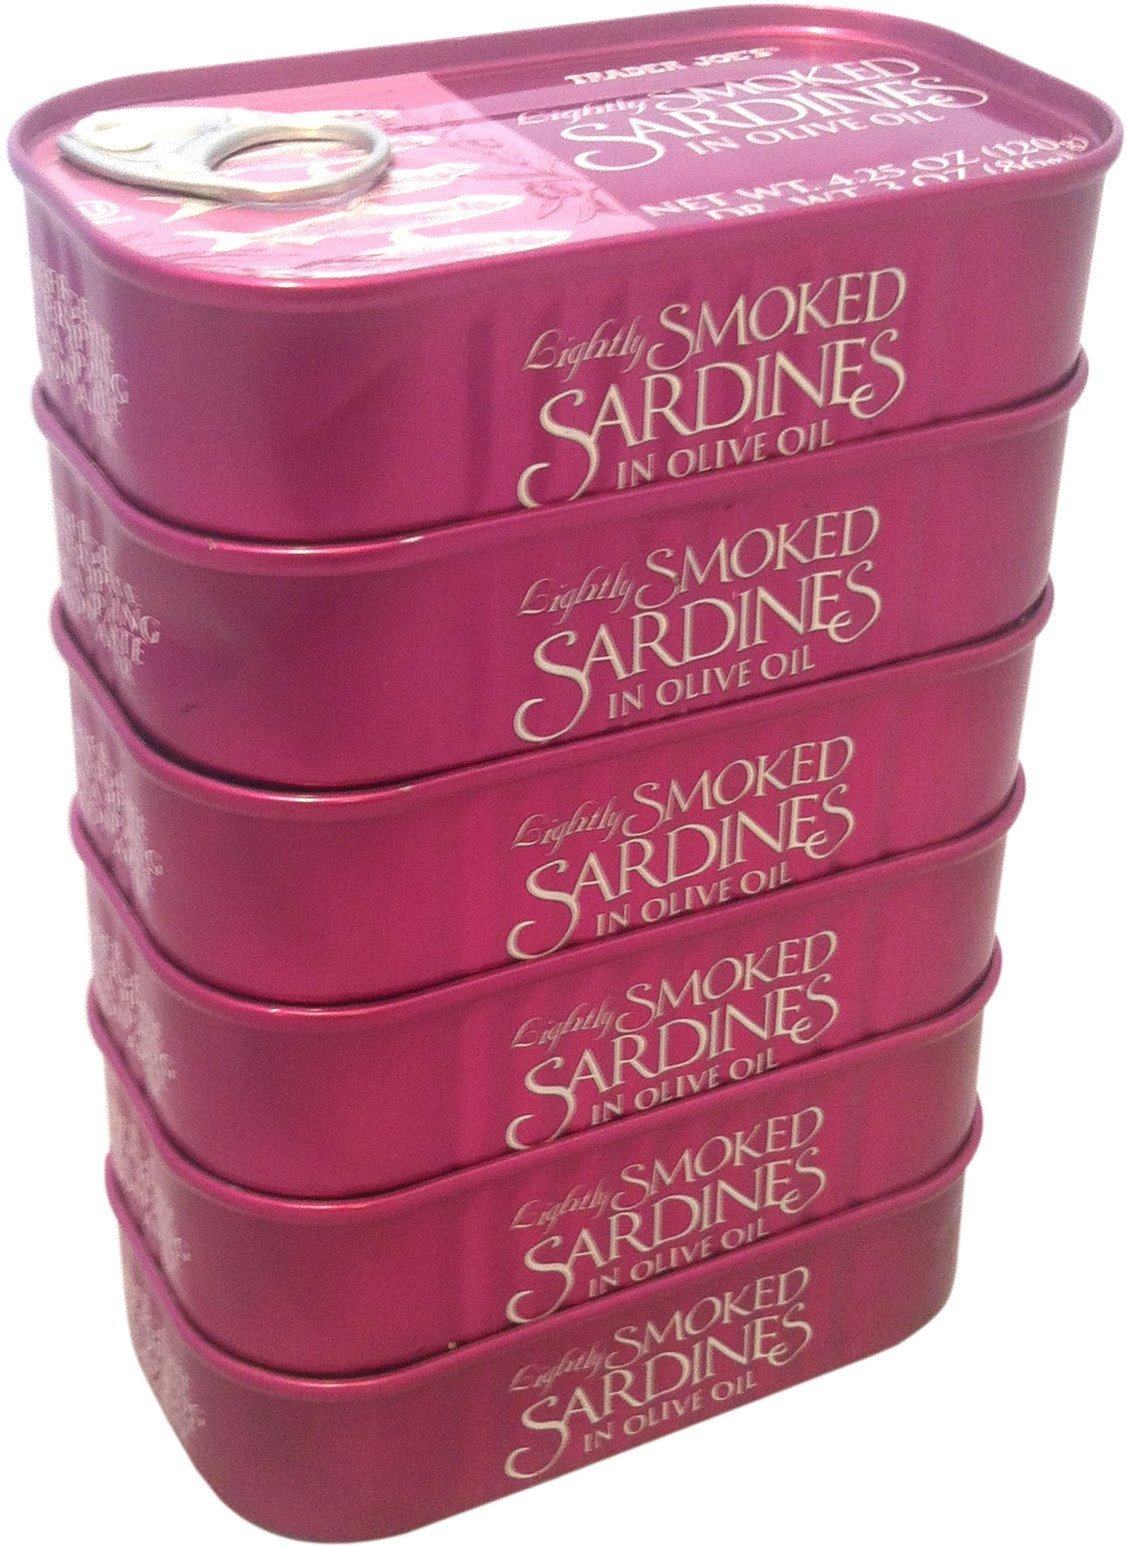
Item Name: Trader Joe's Lightly Smoked Sardines in Olive Oil - 6 Pack
Value: 25.5
Unit: Ounce

Price: 25.99